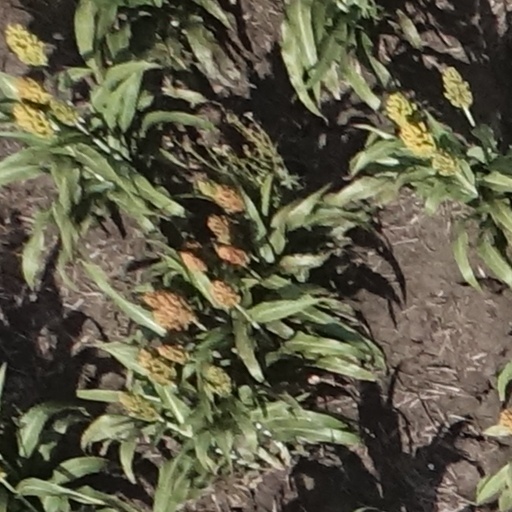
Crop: sorghum